Sky position (RA, Dec in degrees): 166.077, 2.313
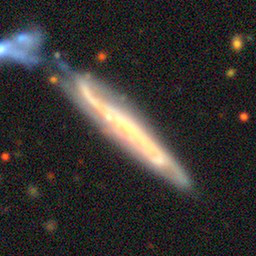
Galaxy morphology: Edge-on Galaxies without Bulge